Major Grom (2017 film)

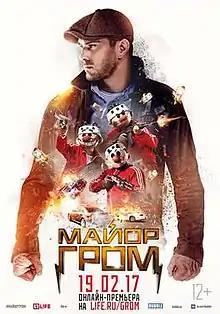
Official poster

Major Grom is a 2017 Russian short action film directed by Vladimir Besedin, based on the comic character Major Grom.